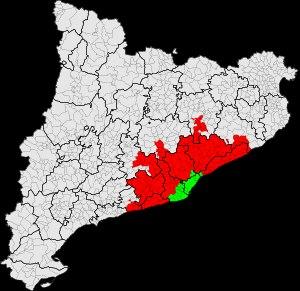
La région métropolitaine de Barcelone est l'un des huit domaines fonctionnels territoriaux définis par le plan territorial général de Catalogne. Elle correspond à la zone urbaine autour de Barcelone.